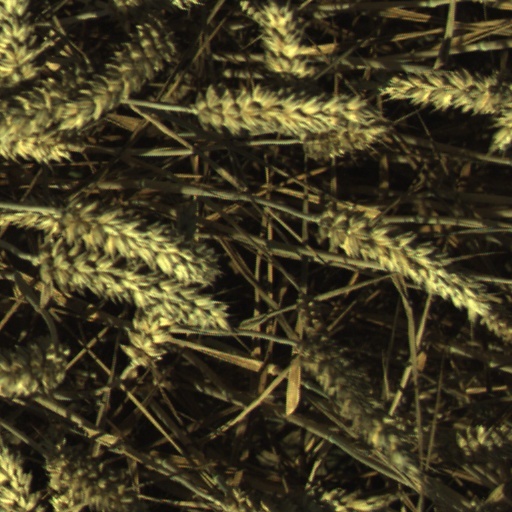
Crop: wheat